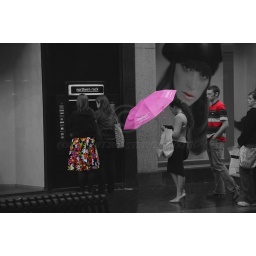
A wet, gray October day in Linthorpe Road, Middlesbrough. The bright articles of clothing lifted the spirit of the day.